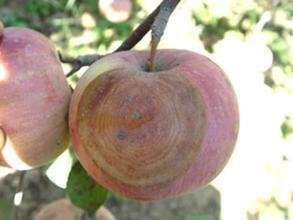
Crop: apple
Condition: black_rot